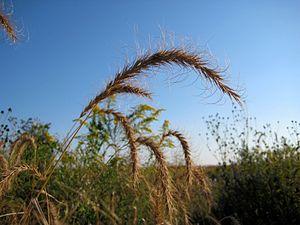
Elymus canadensis est une espèce de plantes monocotylédones de la famille des Poaceae, sous-famille des Pooideae, originaire d'Amérique du Nord, où elle est abondante notamment dans les Grandes Plaines.